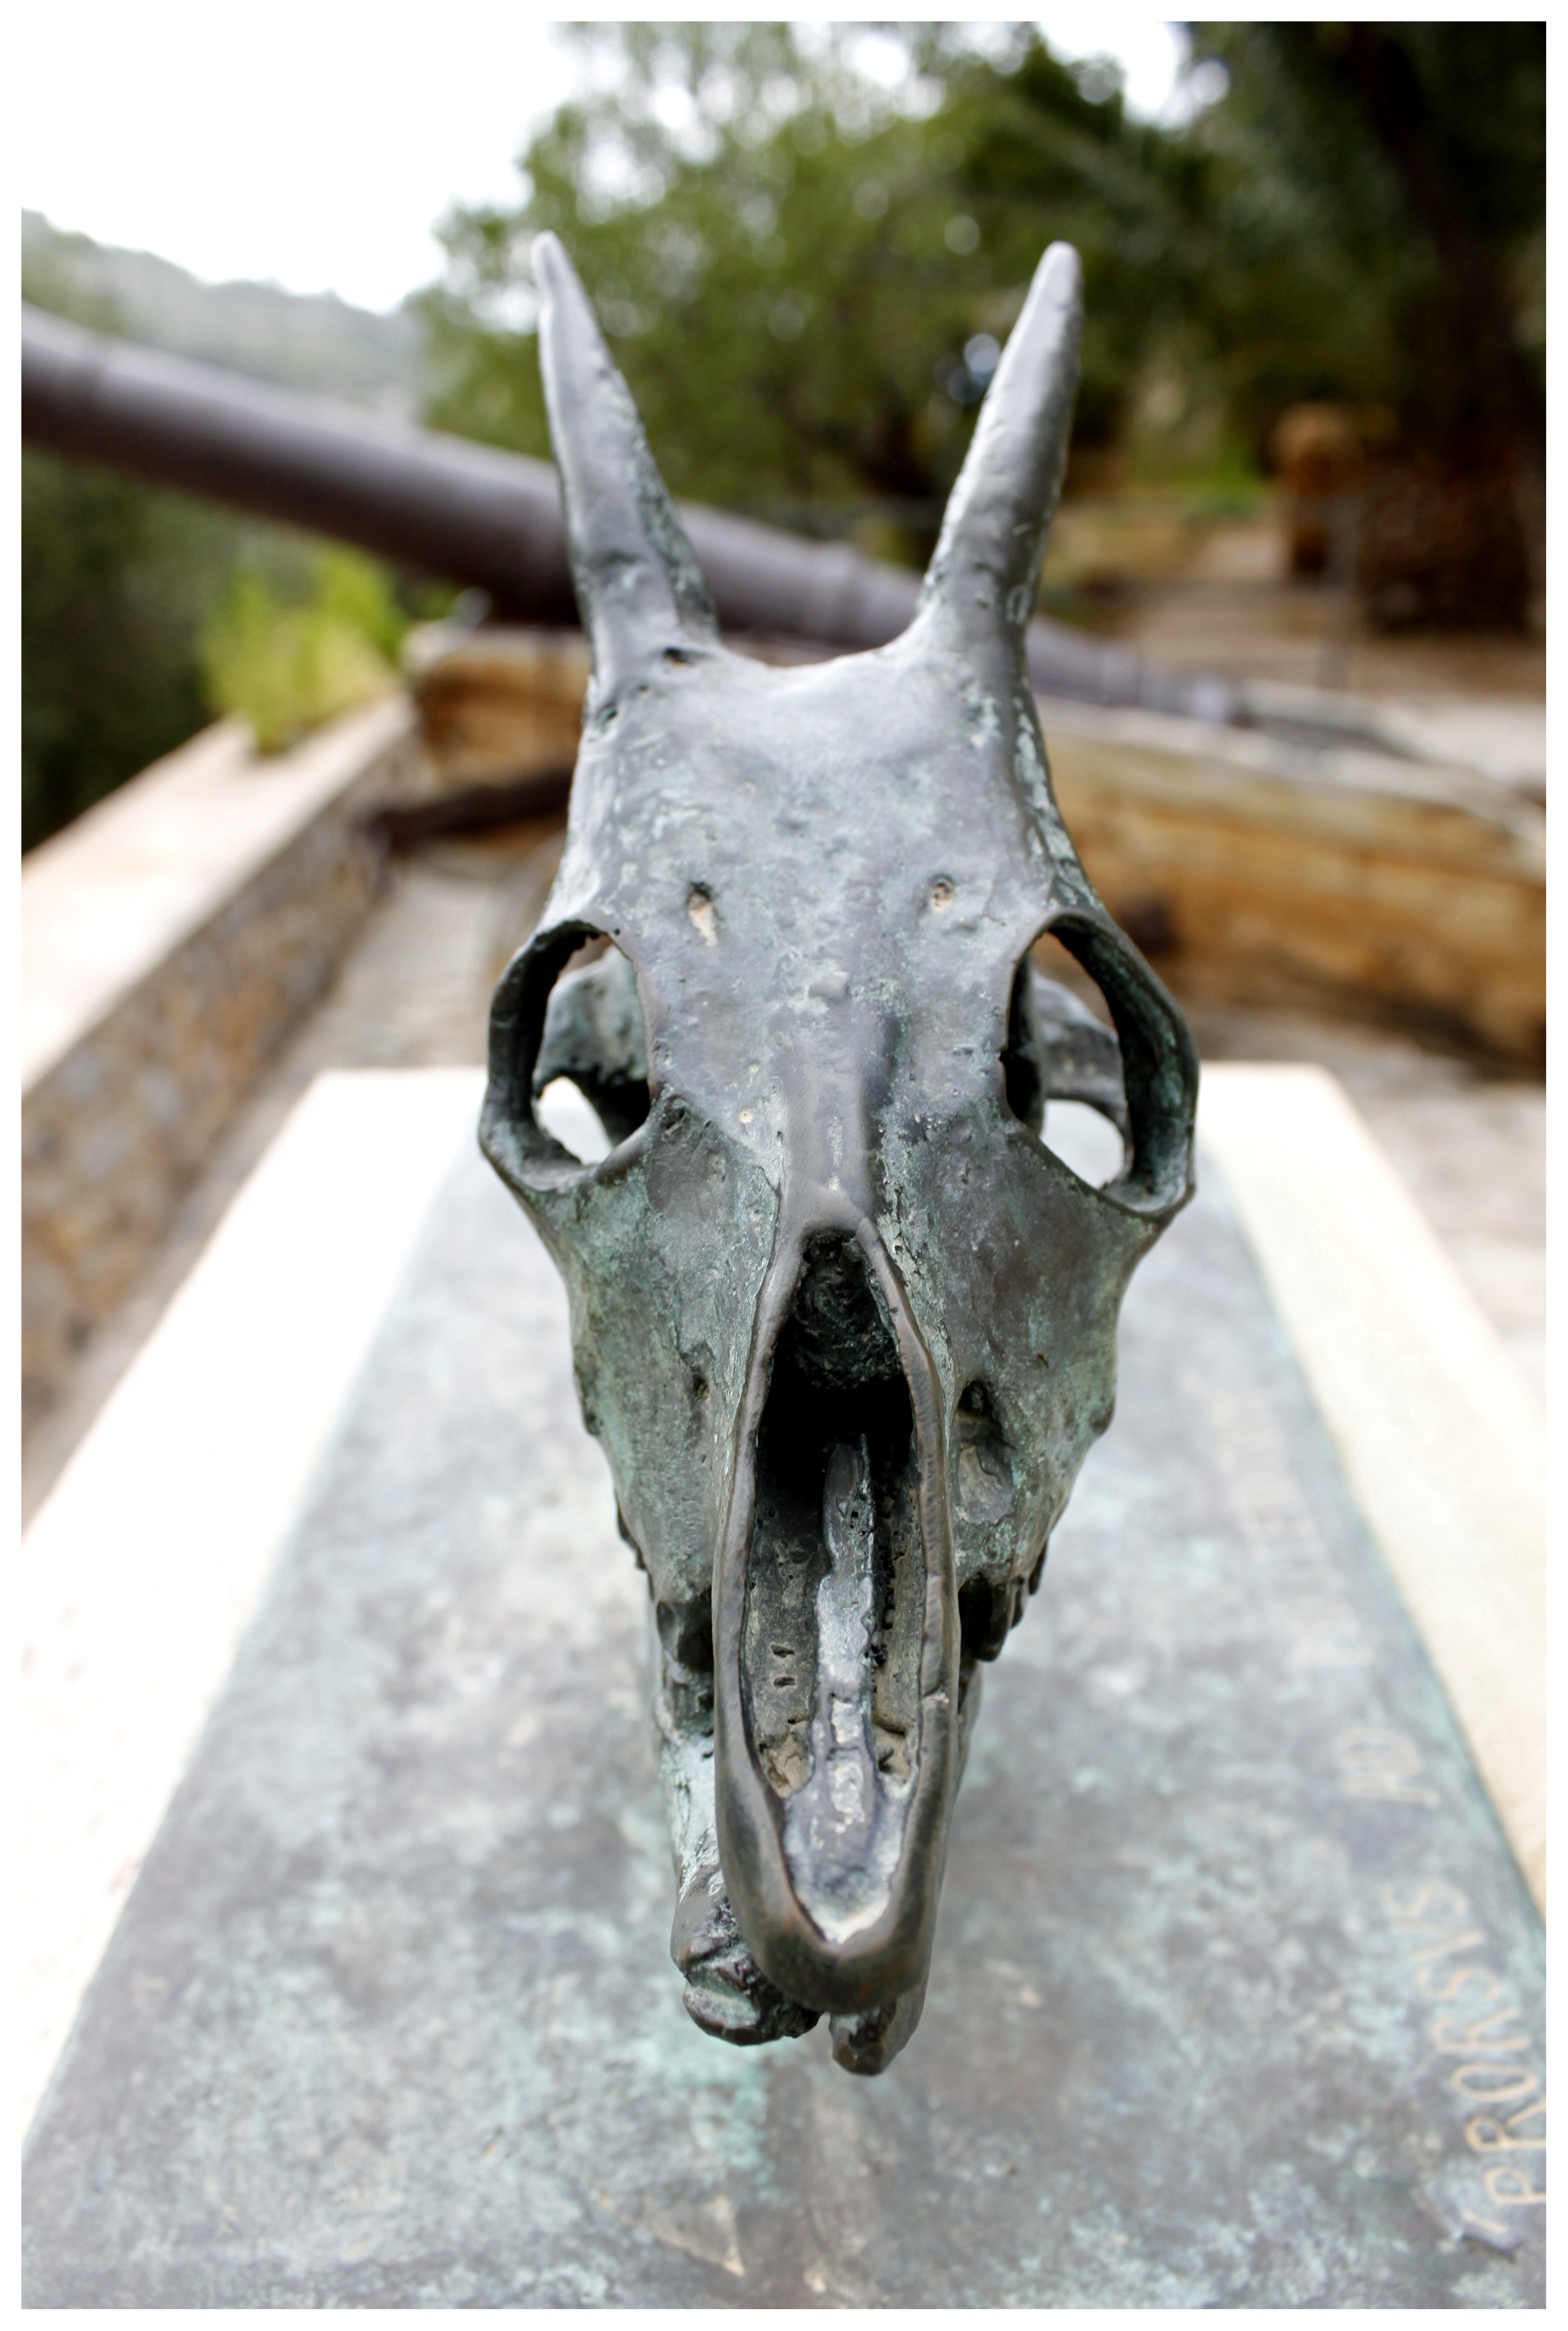
old, monument, statue, goat, horn, metal, skull, material, artwork, antler, bone, gargoyle, sculpture, art, head, weird, iron, skeleton, carving, costume, artists, horns, trophy, skull and crossbones, skull bone, wild west, animal skull